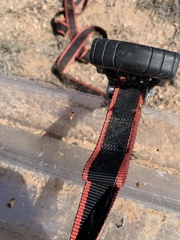
Species: Lactrodectus_hesperus